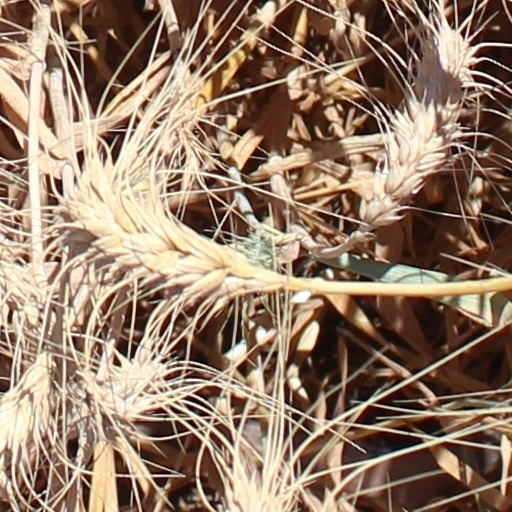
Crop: wheat